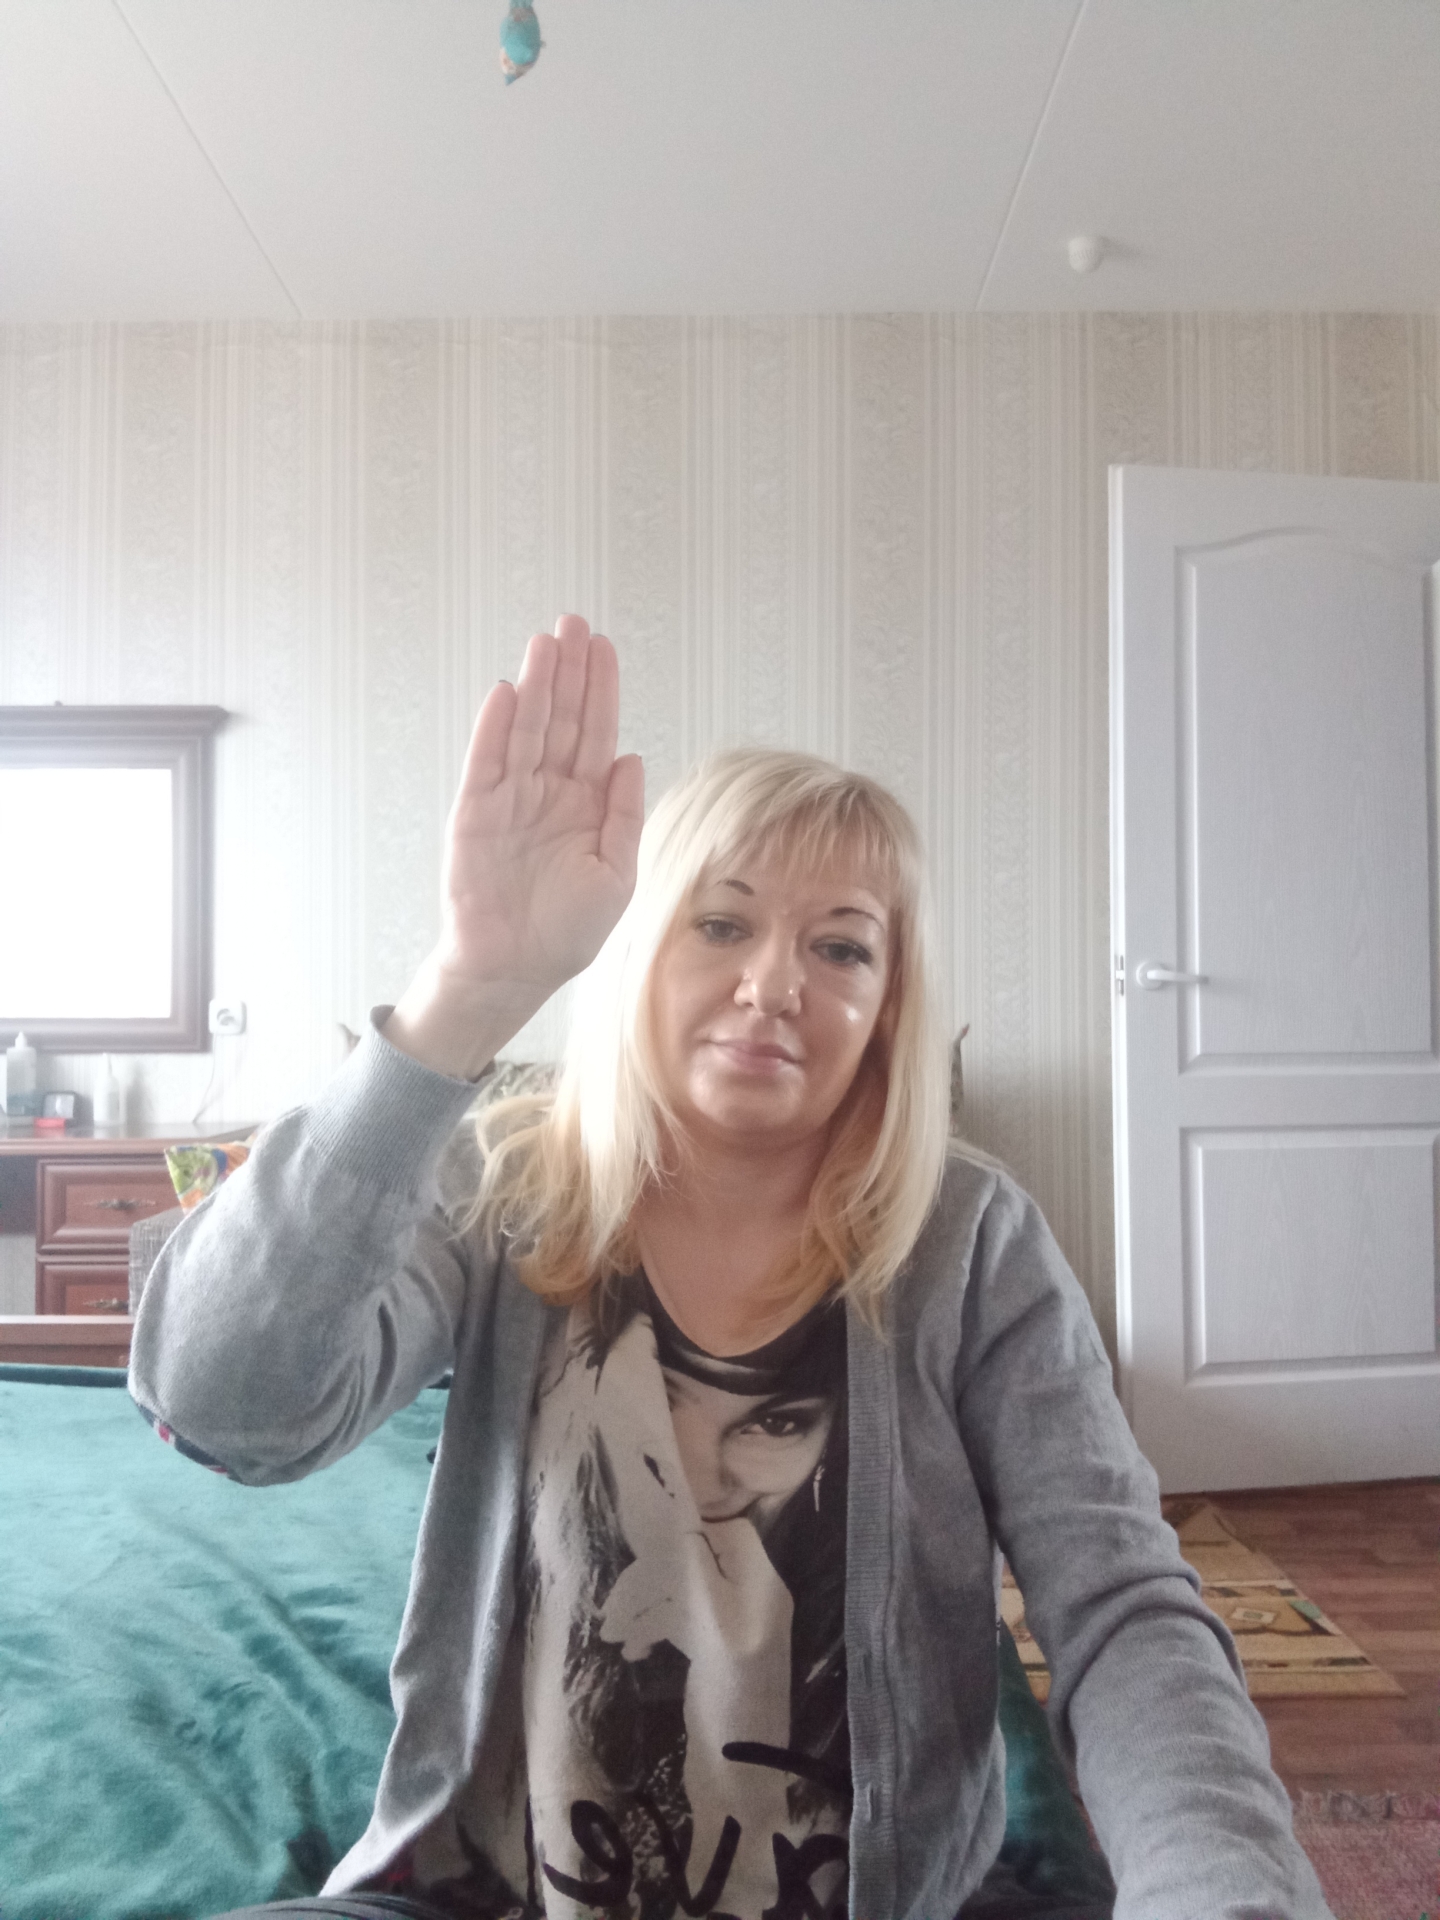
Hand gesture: stop